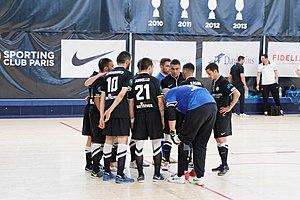
Demi-finale du championnat de France de futsal. Sporting Club de Paris vs Kremlin-Bicêtre United.
Kremlin-Bicêtre futsal est un club français de futsal basé au Kremlin-Bicêtre.